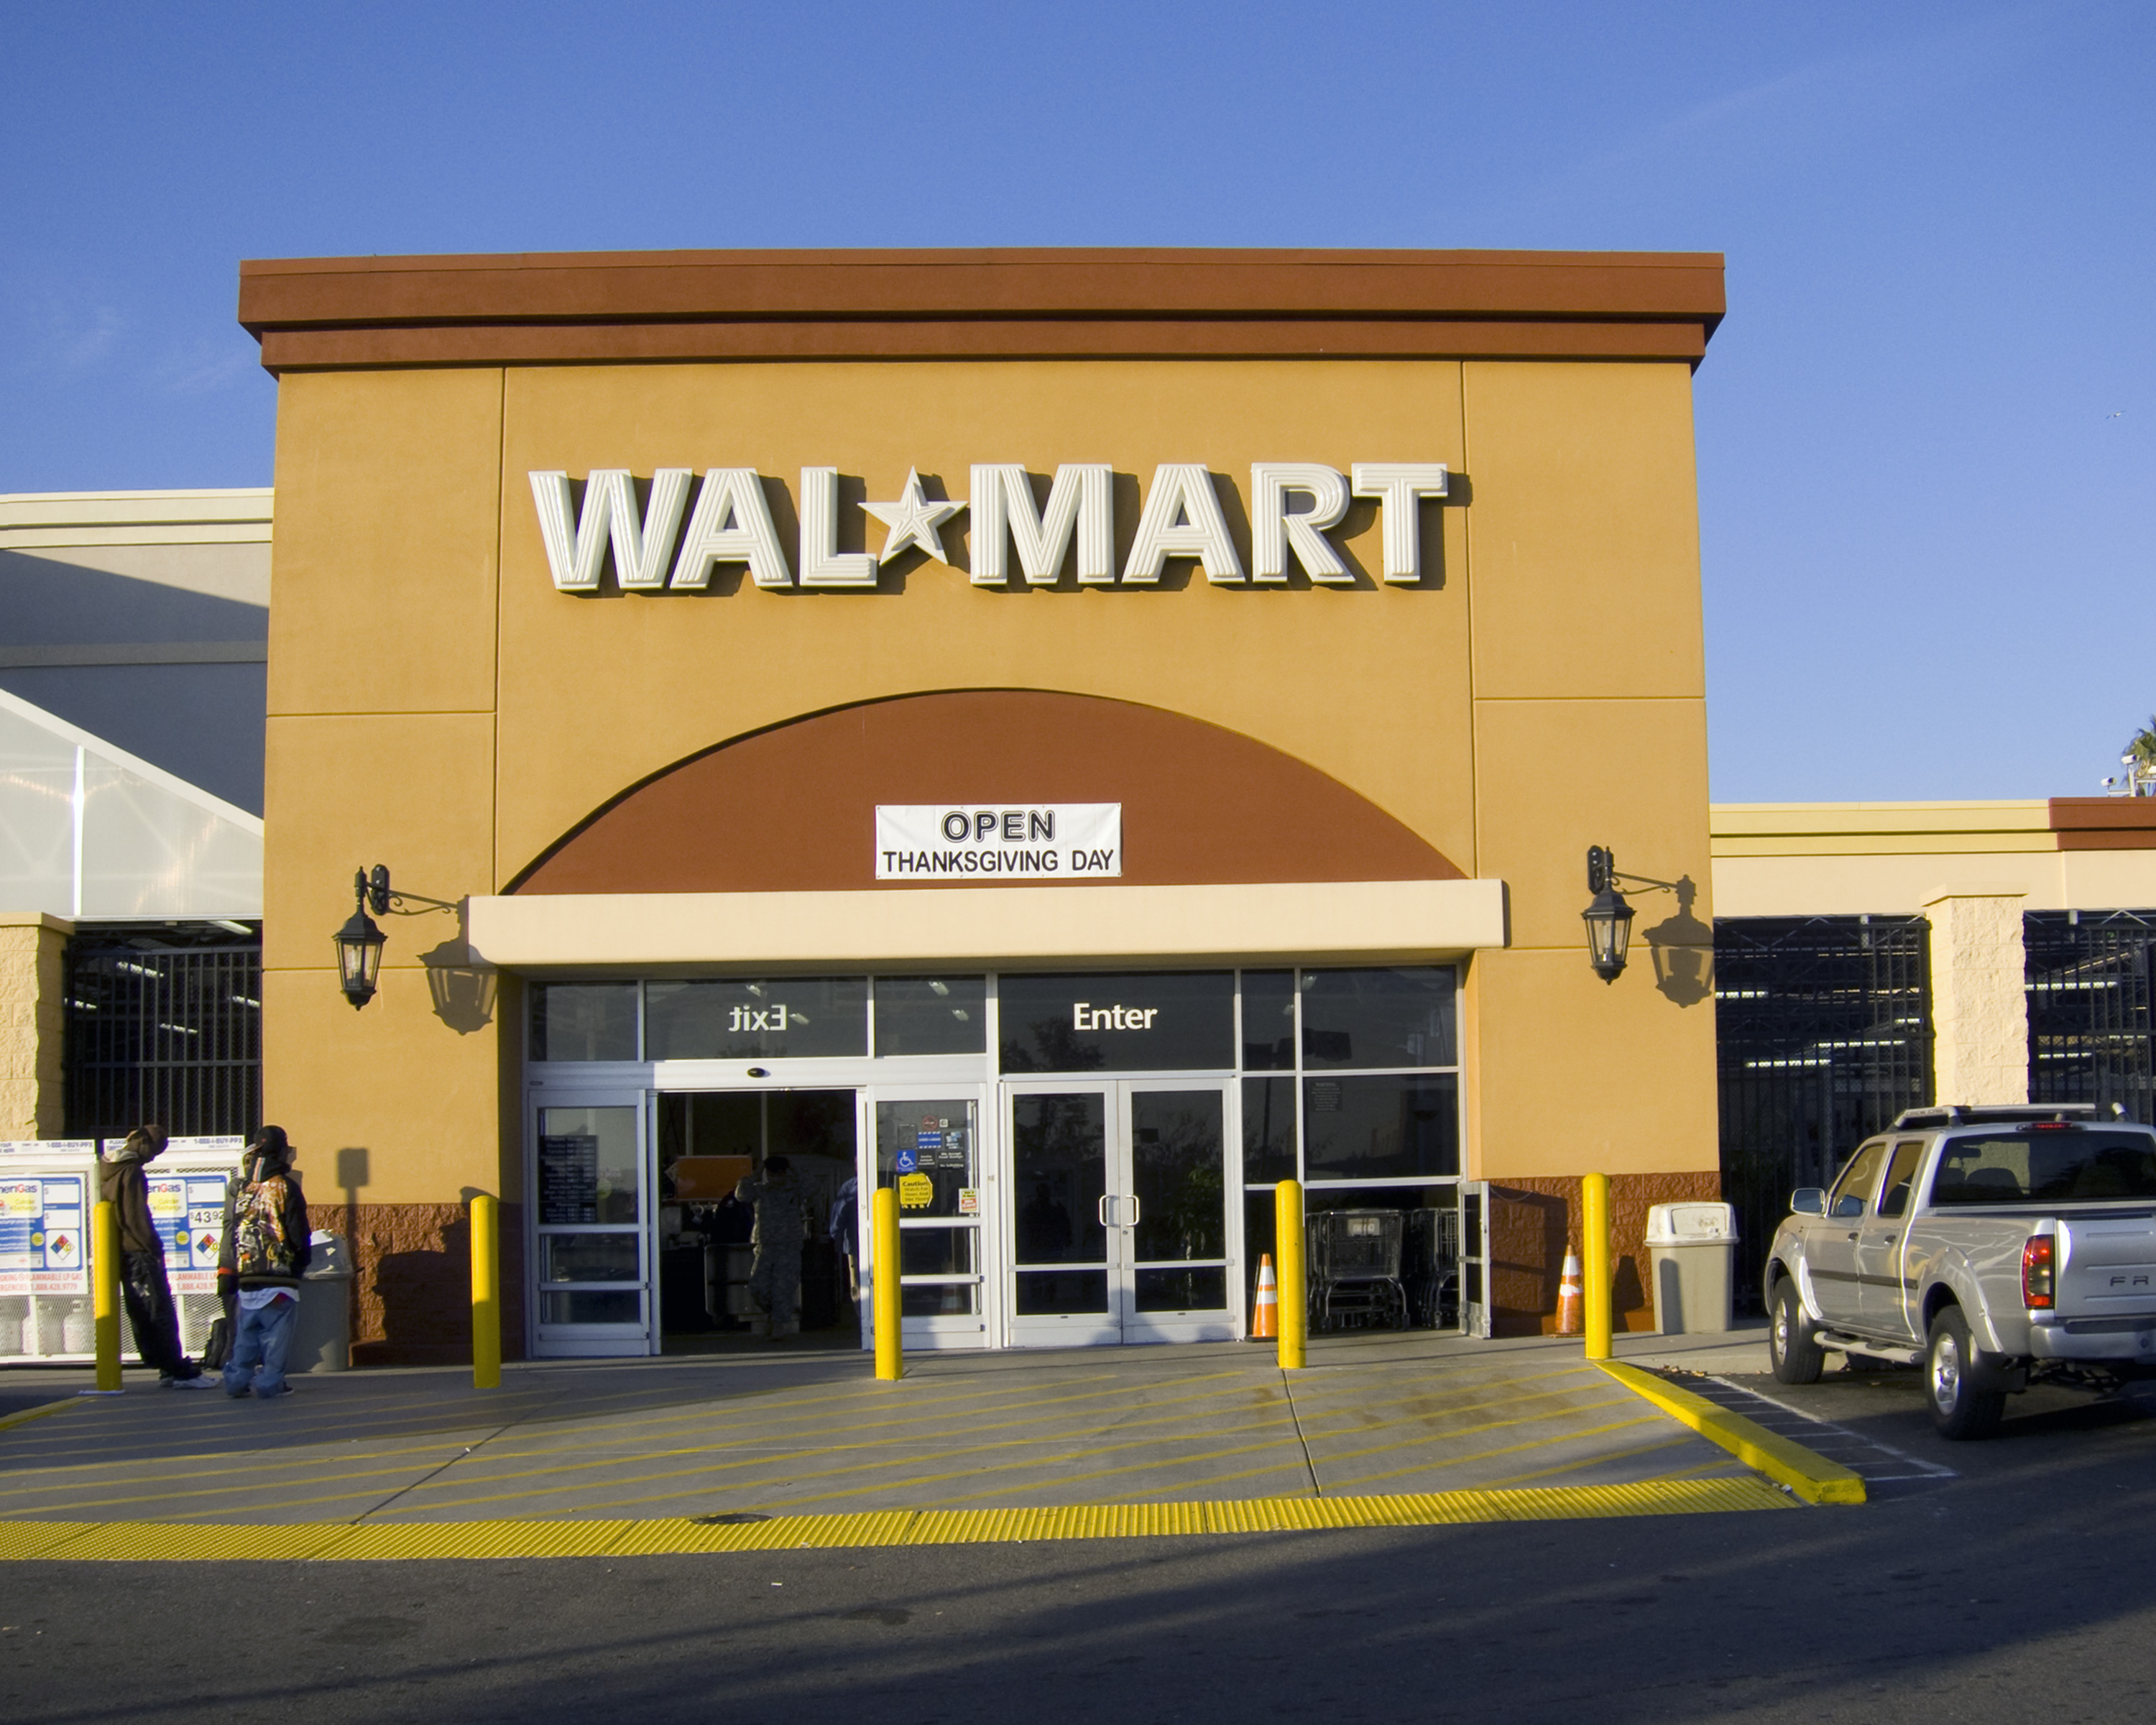
building, store, plaza, facade, thanksgiving, commercial building, retail, walmart, real estate, outlet store